Wheaties

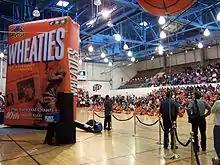
A blow-up model of a Wheaties box to commemorate the opening of "Glory Road" on the UTEP campus, November 29, 2005. 1966 NCAA basketball championship team members Willie Worsley and Nevil Shedd, are pictured on the box, cutting down the hoop net.

Wheaties was created in 1921, as a result of an accidental spill of a wheat bran mixture onto a hot stove by a Minnesota clinician working for the Washburn Crosby Company (later General Mills). By November 1924, after more than 36 attempts to strengthen the flakes to withstand packaging, the process for creating the flakes had been perfected by the Washburn head miller, George Cormack, and the cereal was named "Washburn's Gold Medal Whole Wheat Flakes". Soon after, the name was changed to Wheaties as a result of an employee contest won by Jane Bausman, the wife of a company export manager. Other names passed over included "Nutties" and "Gold Medal Wheat Flakes."